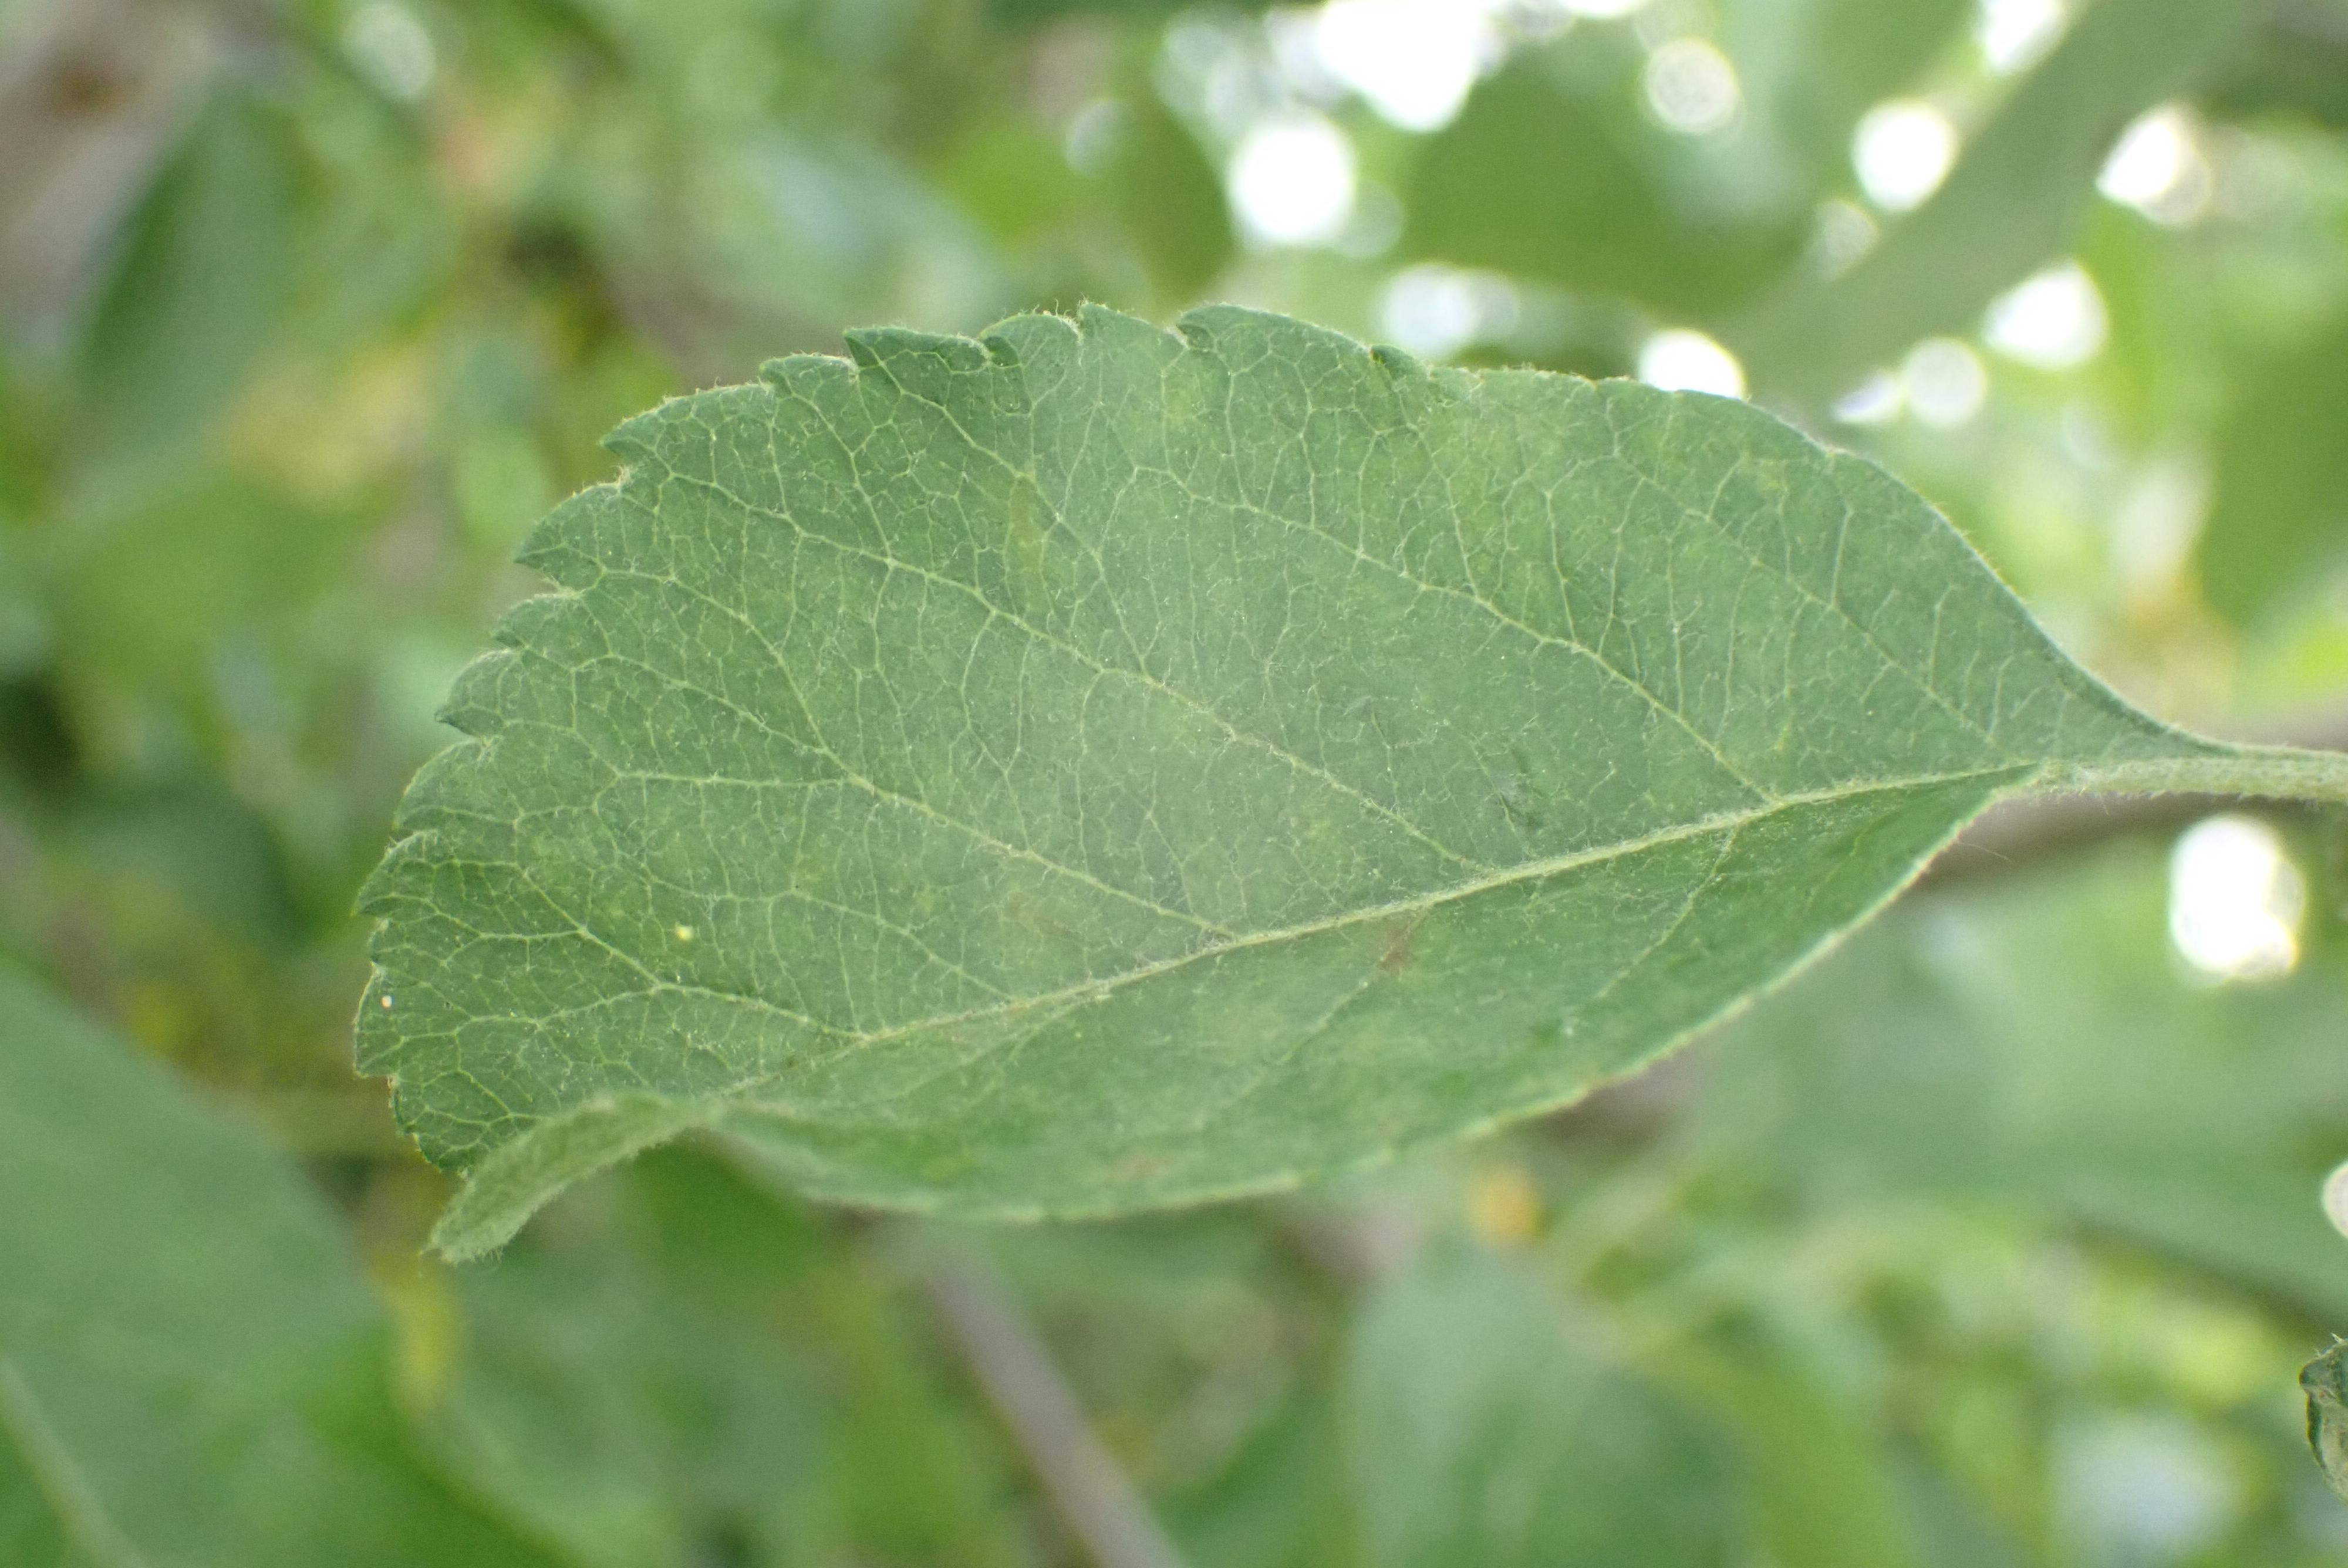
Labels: scab